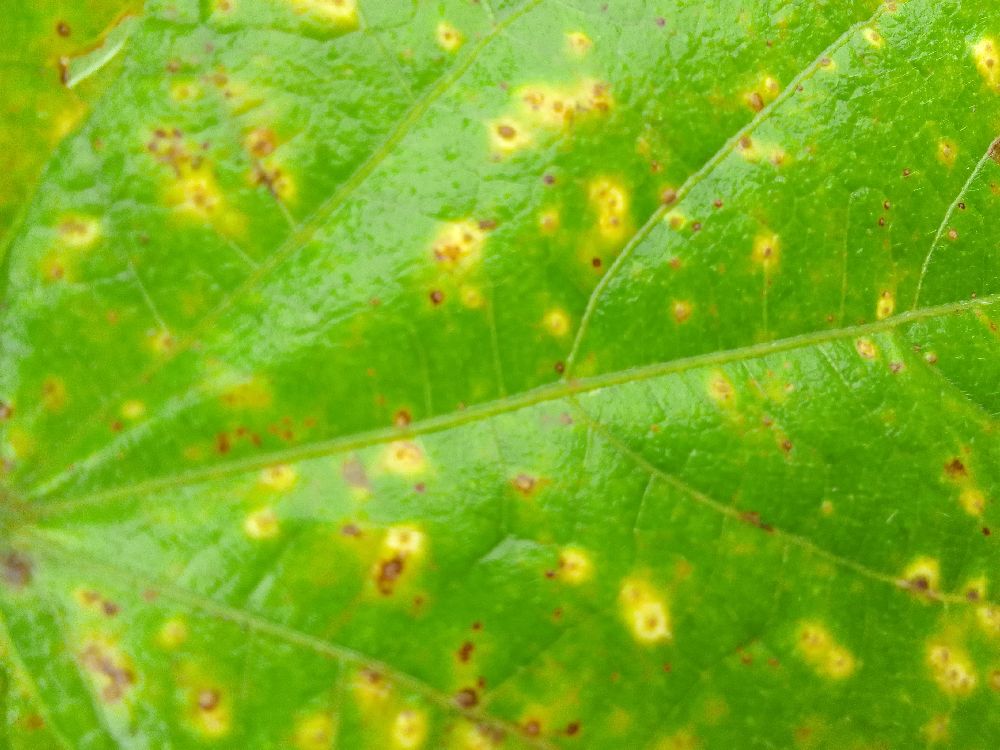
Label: rust